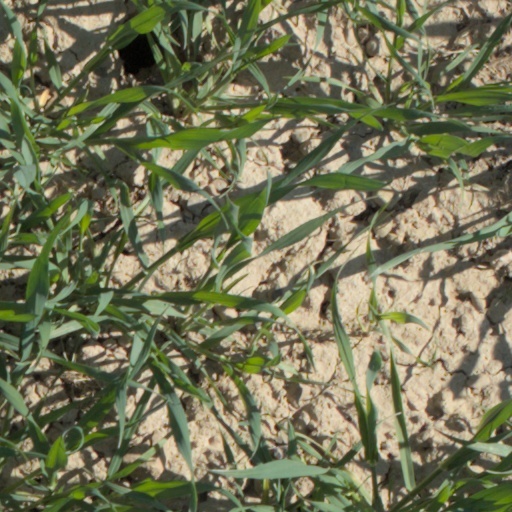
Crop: wheat